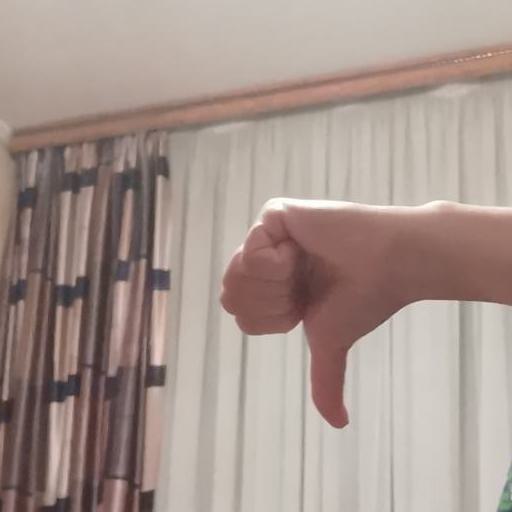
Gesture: dislike